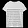
Label: T - shirt / top